Boeing E-4

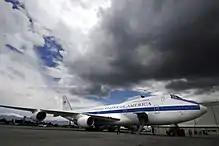
An E-4 at El Dorado International Airport in Bogotá, Colombia

The middle deck contains the conference room, which provides a secure area for conferences and briefings. It contains a conference table for nine people. Aft of the conference room is a projection room serving the conference room and the briefing room. The projection room had the capability of projecting computer graphics, overhead transparencies, or 35 mm slides to the conference room and/or the briefing room, and has since been modernized with flat screen displays.